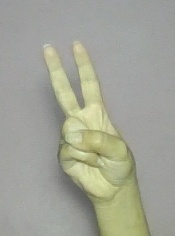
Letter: taa